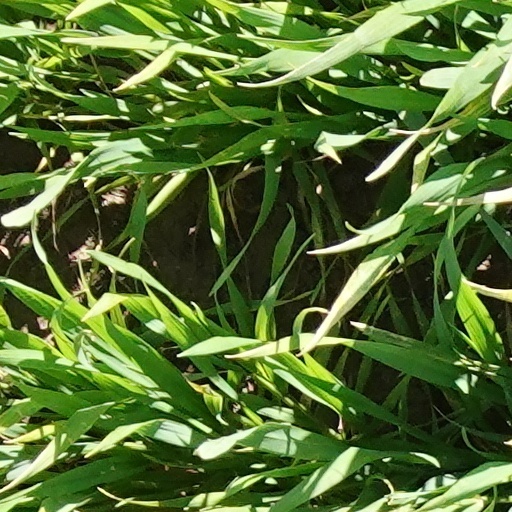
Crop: wheat